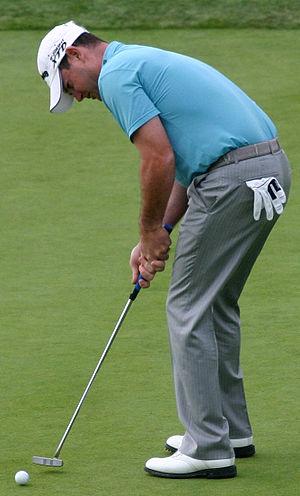
Rory Sabbatini, Rory Mario Trevor Sabbatini, né le 2 avril 1976 à Durban, est un golfeur Sud-Africain devenu slovaque depuis son mariage avec Martina Stofanikova